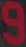
Number: 9